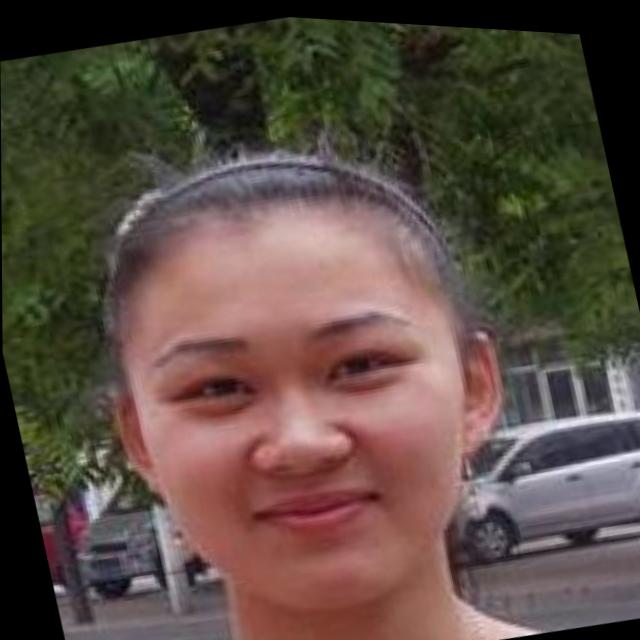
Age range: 21-44